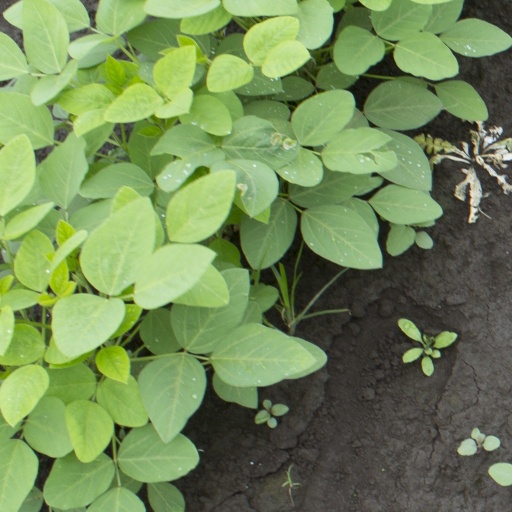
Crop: soybean